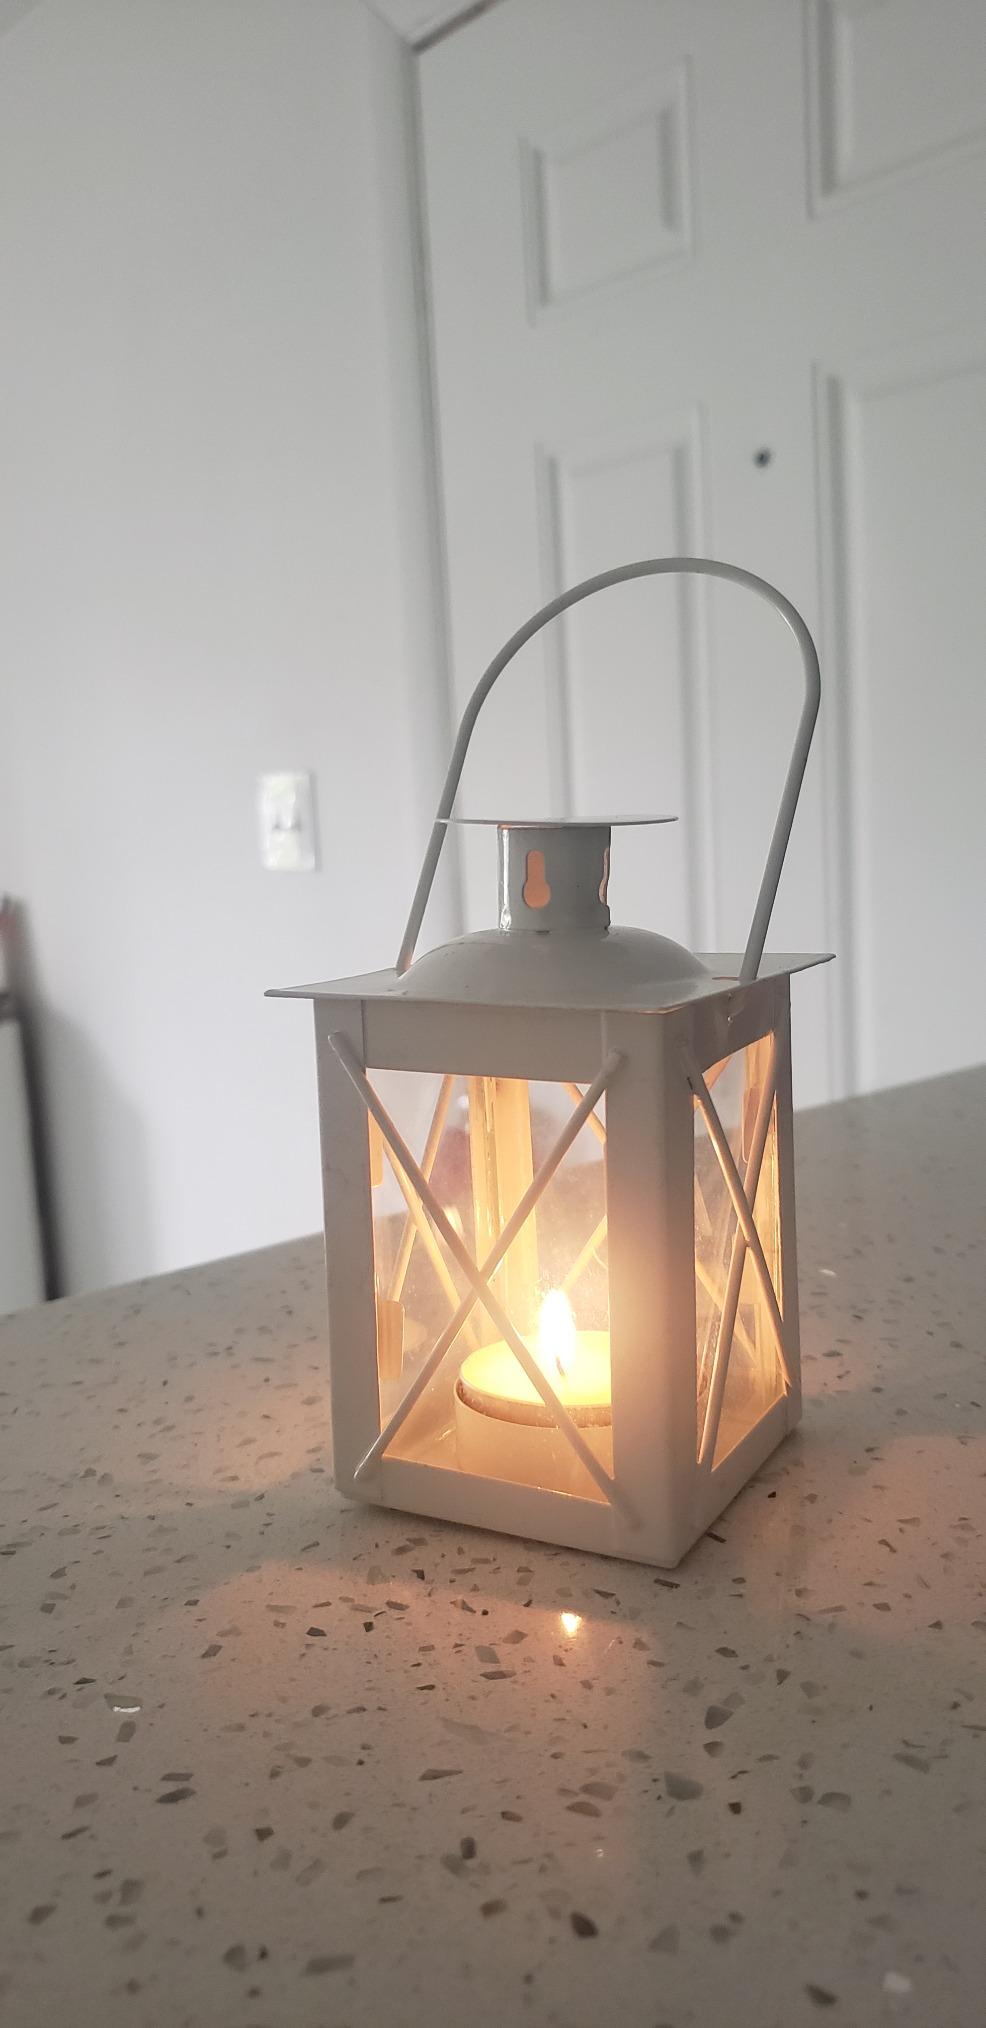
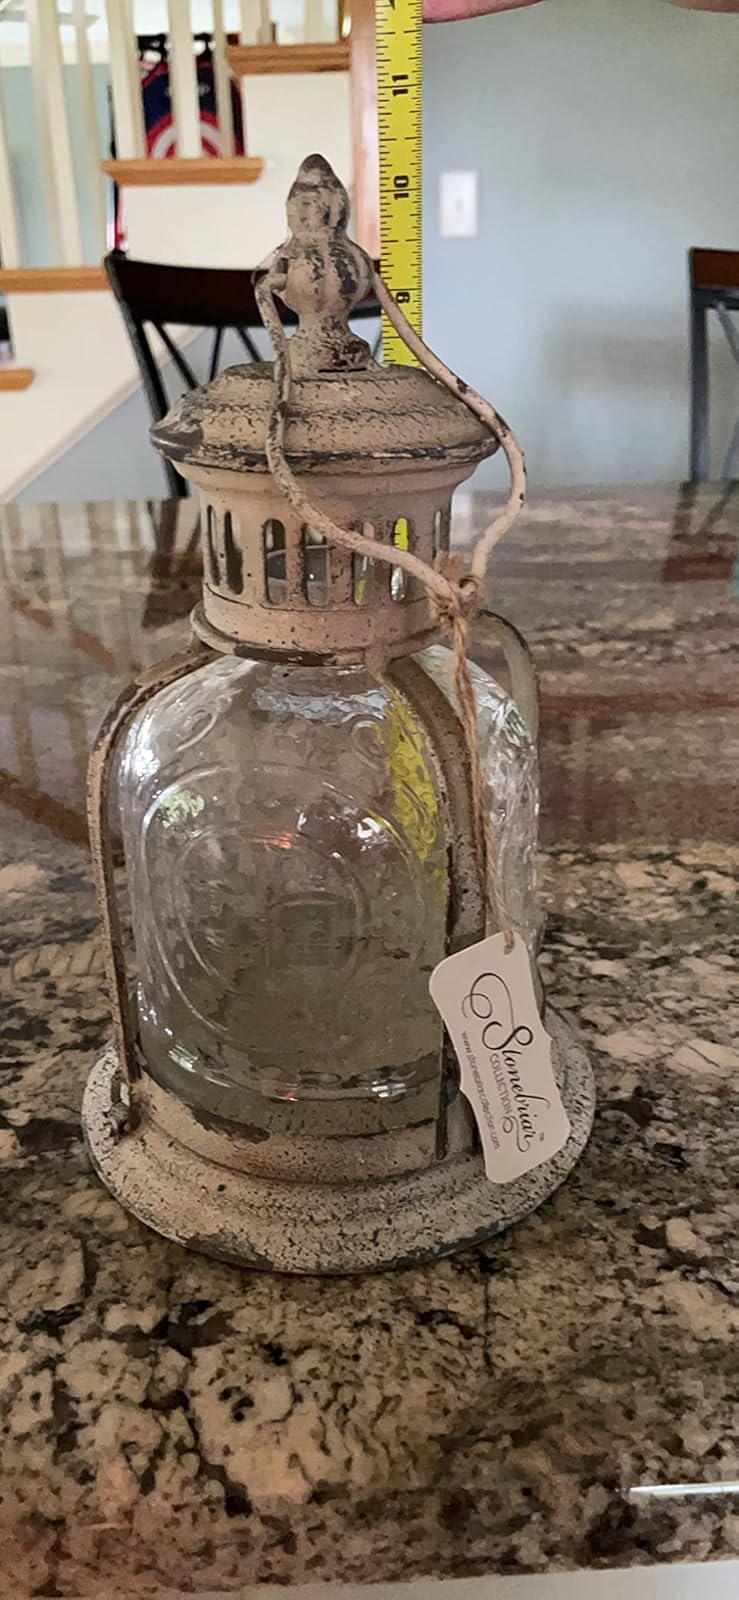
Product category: lantern
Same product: no